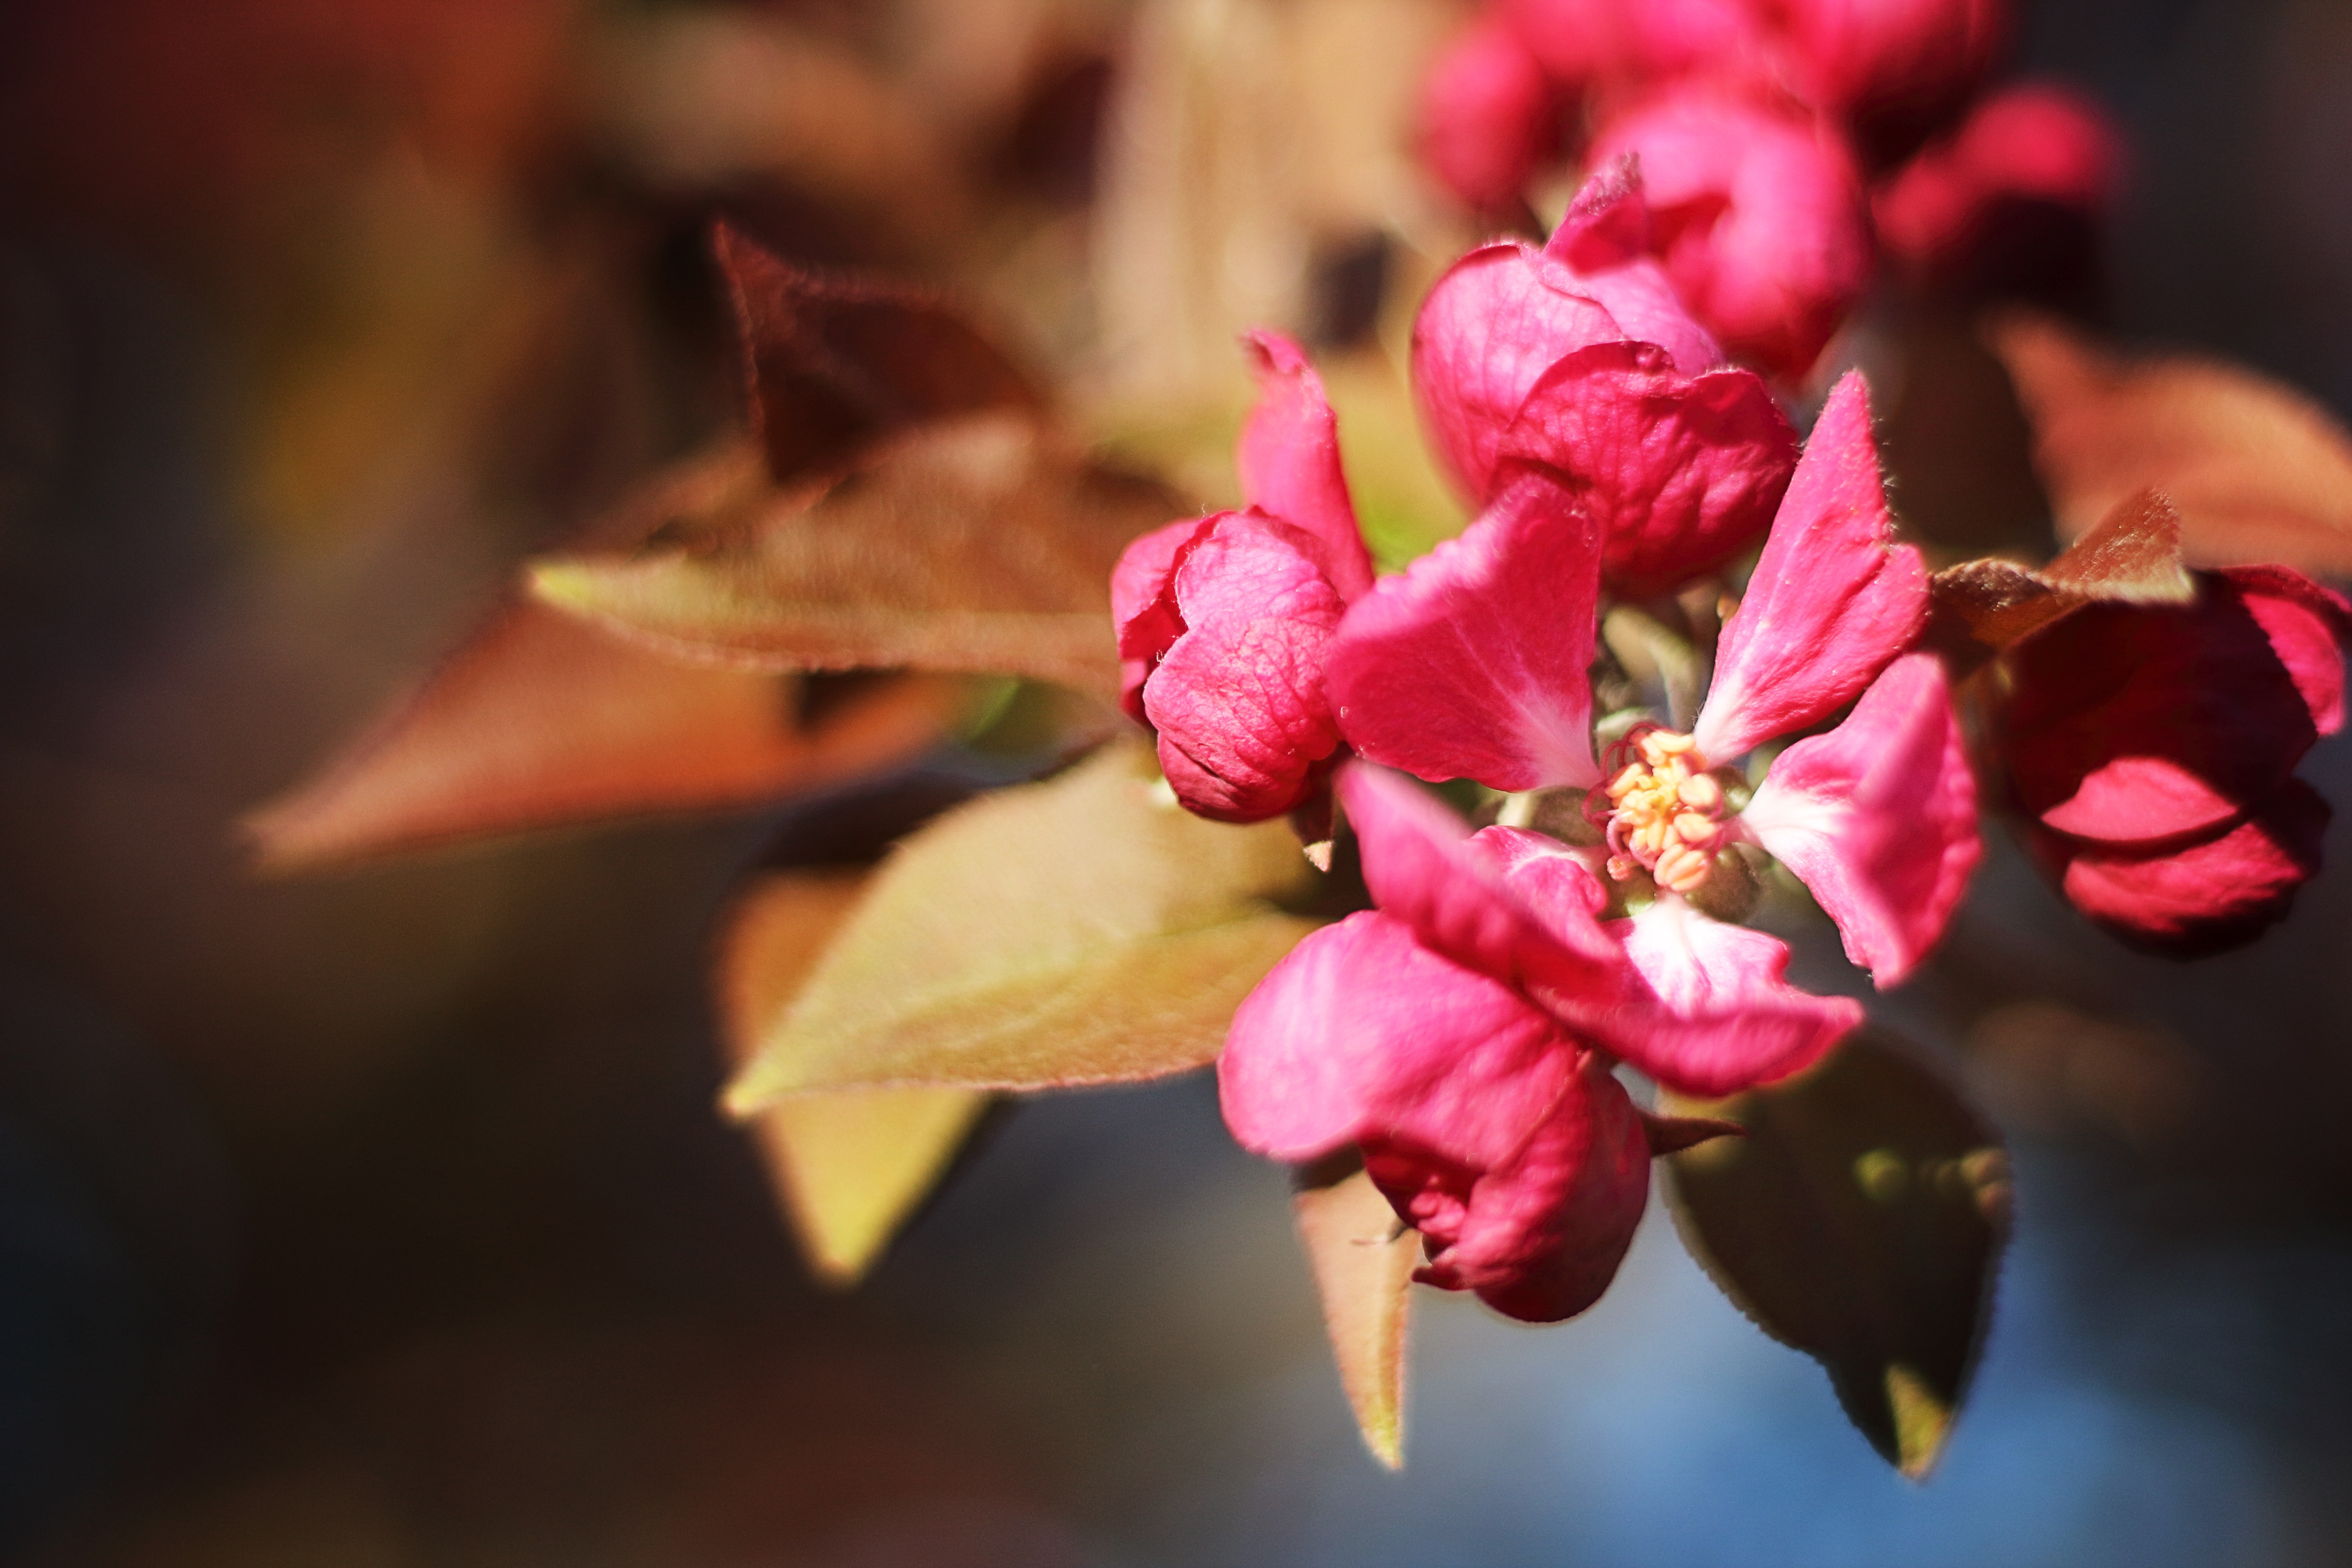
tree, outdoor, branch, blossom, plant, photography, leaf, flower, petal, bloom, floral, spring, red, produce, natural, autumn, botany, garden, pink, flora, season, close up, springtime, cherry, macro photography, flowering plant, land plant